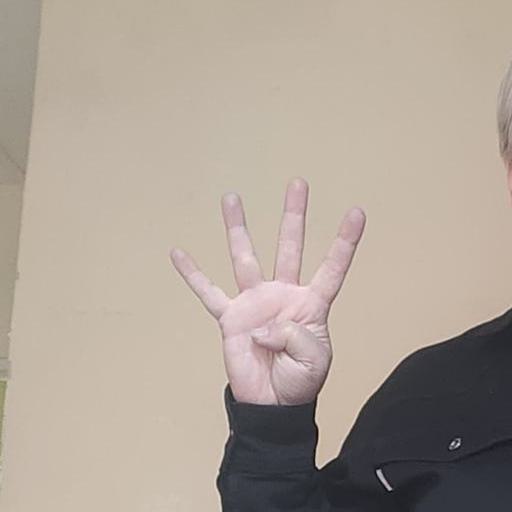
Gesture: four